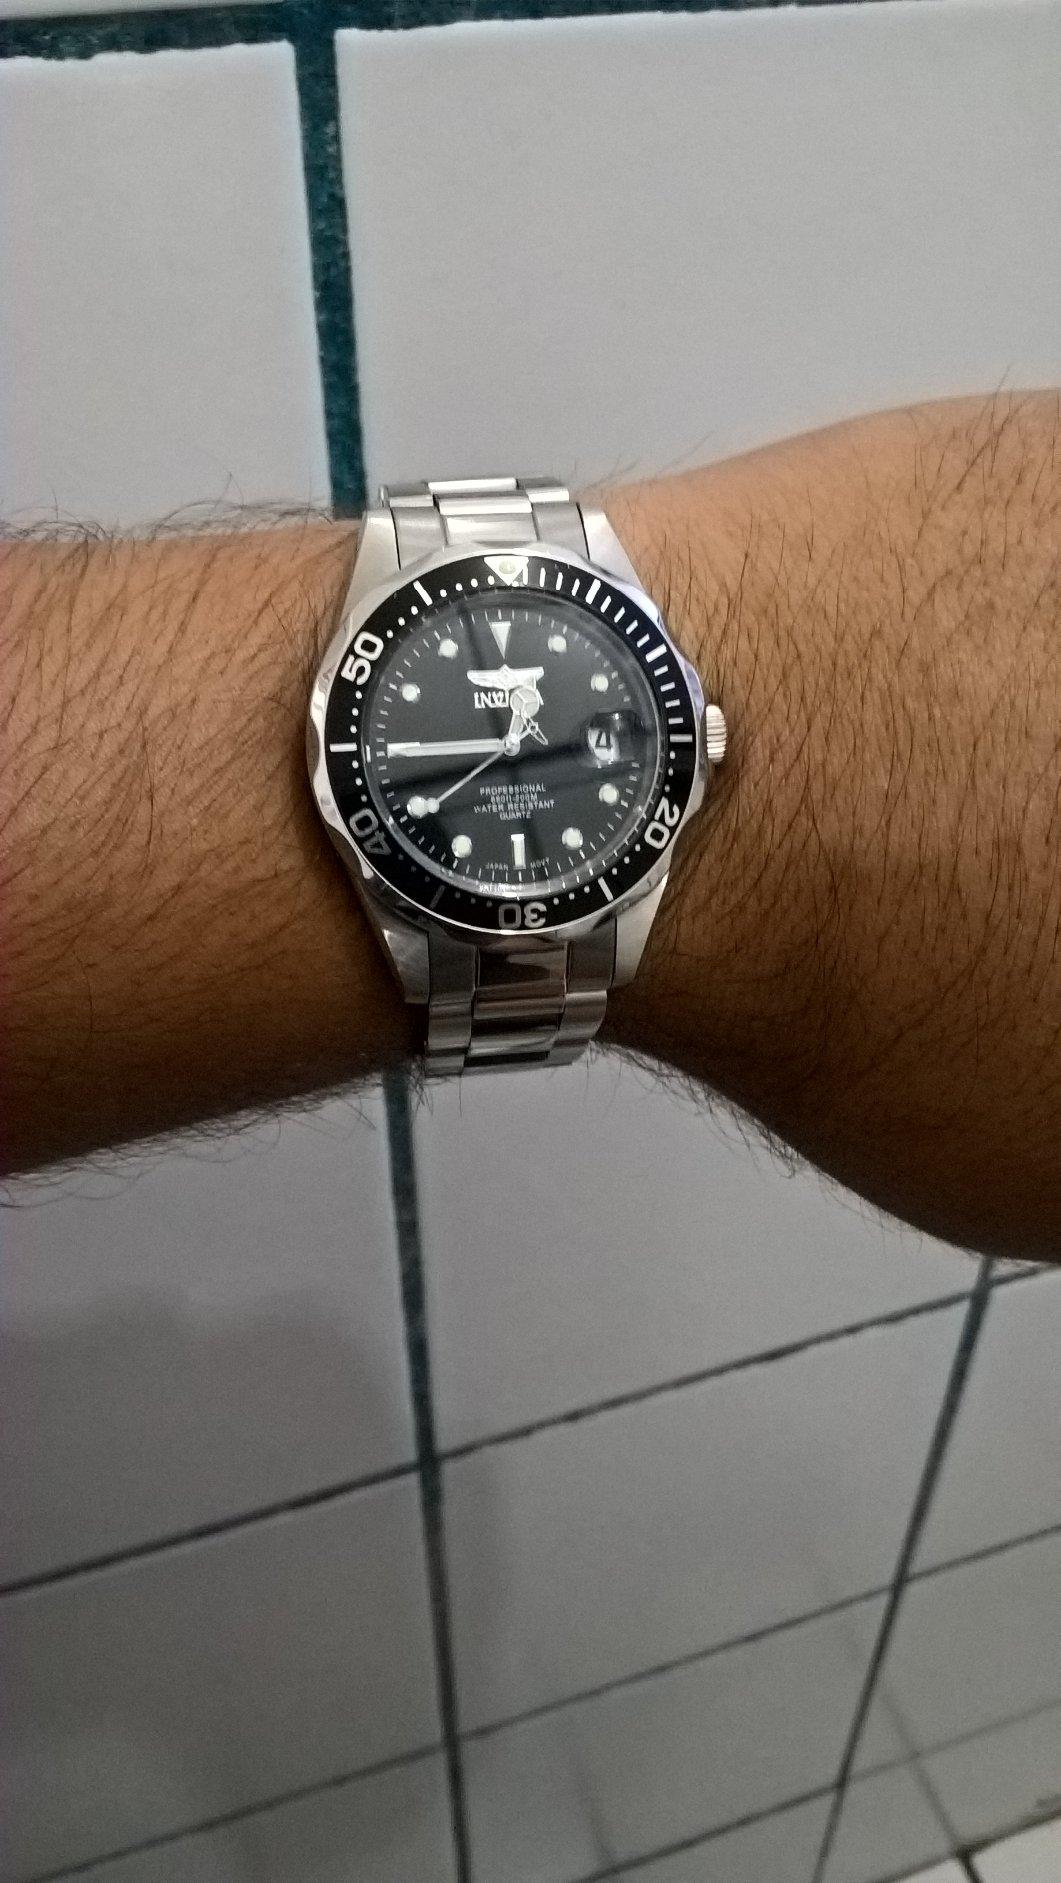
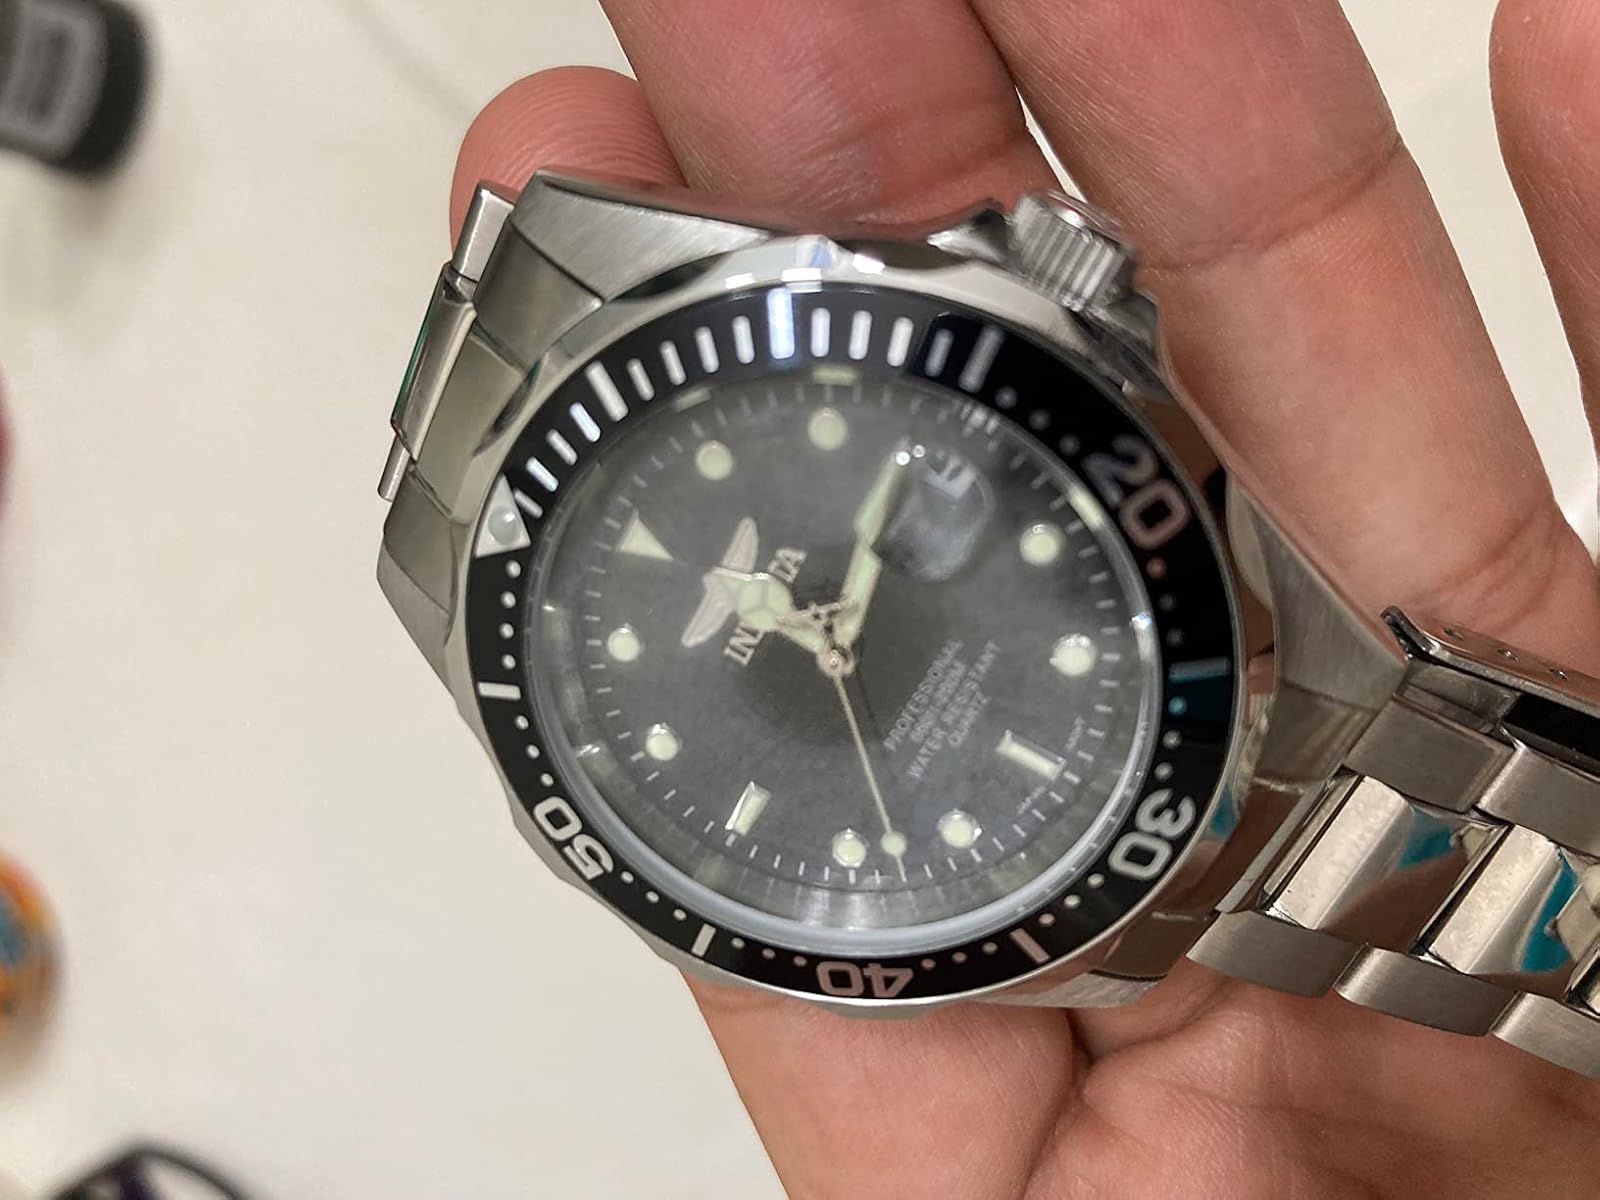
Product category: accessories_watch
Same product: yes